19th AVN Awards

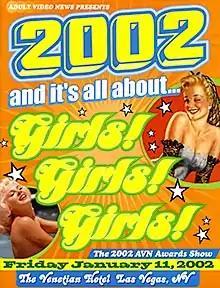
2002 AVN Awards Show Program cover

The 19th AVN Awards ceremony, presented by Adult Video News (AVN), took place January 11, 2002 at the Venetian Hotel Grand Ballroom, at Paradise, Nevada, U.S.A. During the ceremony, AVN presented AVN Awards in more than 80 categories honoring the best pornographic films released between Oct. 1, 2000 and Sept. 30, 2001. The ceremony was produced by Gary Miller and directed by Mark Stone. Comedian Bobby Slayton hosted the show for the third time; his co-host was adult film star Teri Weigel.